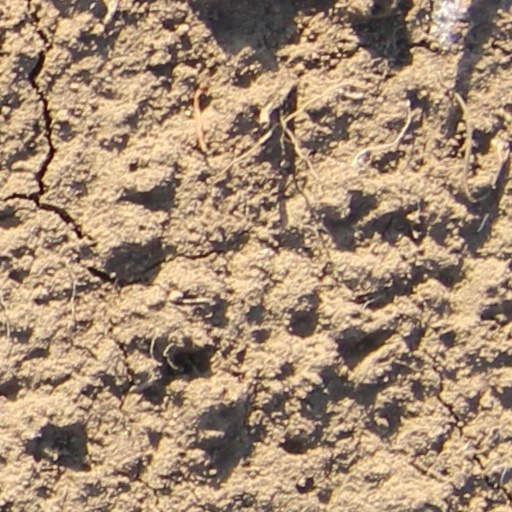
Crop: wheat